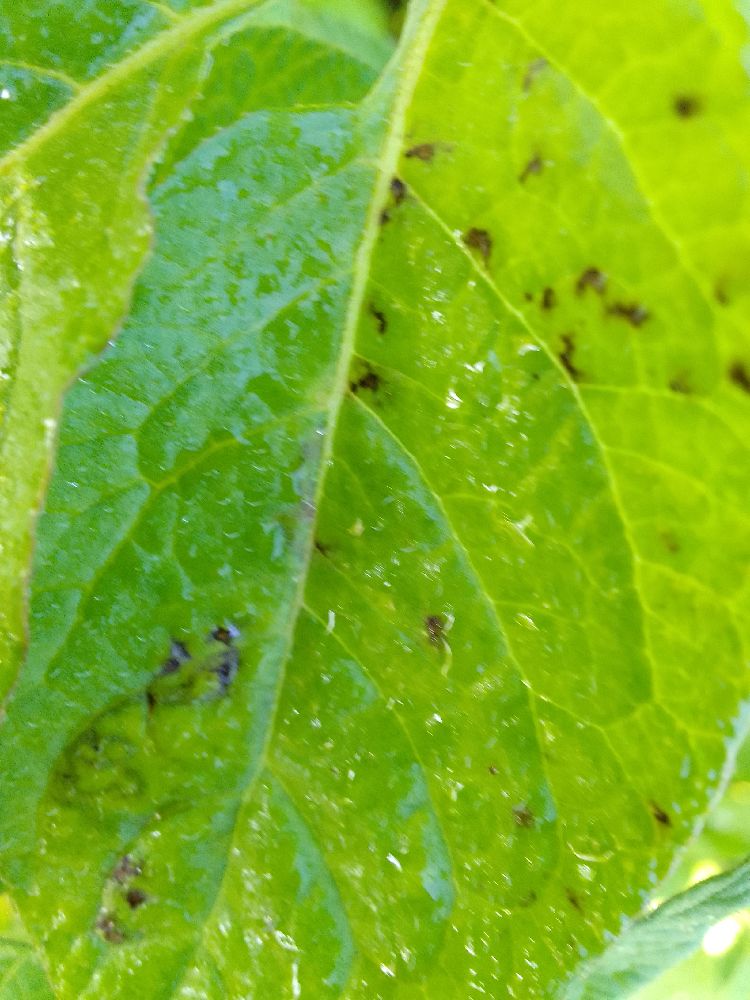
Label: Early blight